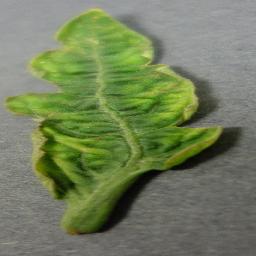
Label: Tomato___Tomato_Yellow_Leaf_Curl_Virus